Fork-marked lemur

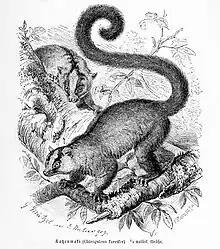
"P. furcifer", first described in 1839, was illustrated in "Brehms Tierleben".

Of the mostly small, nocturnal lemurs in family Cheirogaleidae, the genus "Phaner" contains some of the largest species, along with "Cheirogaleus". Their body weight ranges between , and their head-body length averages between , with a tail length between .